Ida Saxton McKinley

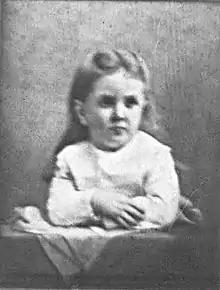
The portrait of Katie that hung on the wall of the McKinley house.

After their honeymoon, William and Ida McKinley returned to Canton and lived in St. Cloud Hotel for a time until Ida's father bought them a small house on North Market and Elizabeth Street. The first two years of marriage were reportedly happy and Ida affectionately called William "major" in public and "dearest" in private. The McKinleys' first child Katie was born on Christmas Day 1871, while William was still a lawyer in Canton. She was adored by her parents, becoming the center of the household. Katie was smothered with love by Ida, getting both her photograph taken and an oil painting done. After Katie's birth, Ida returned to her busy social life, making numerous public appearances with William. Ida also joined William's Methodist church and Katie was baptized.